Adventure in Diamonds

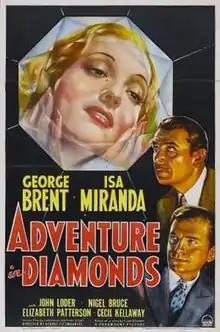

Adventure in Diamonds is a 1940 American crime film directed by George Fitzmaurice and starring George Brent, Isa Miranda, John Loder and Nigel Bruce. It was also released under the alternative title of Diamonds are Dangerous.